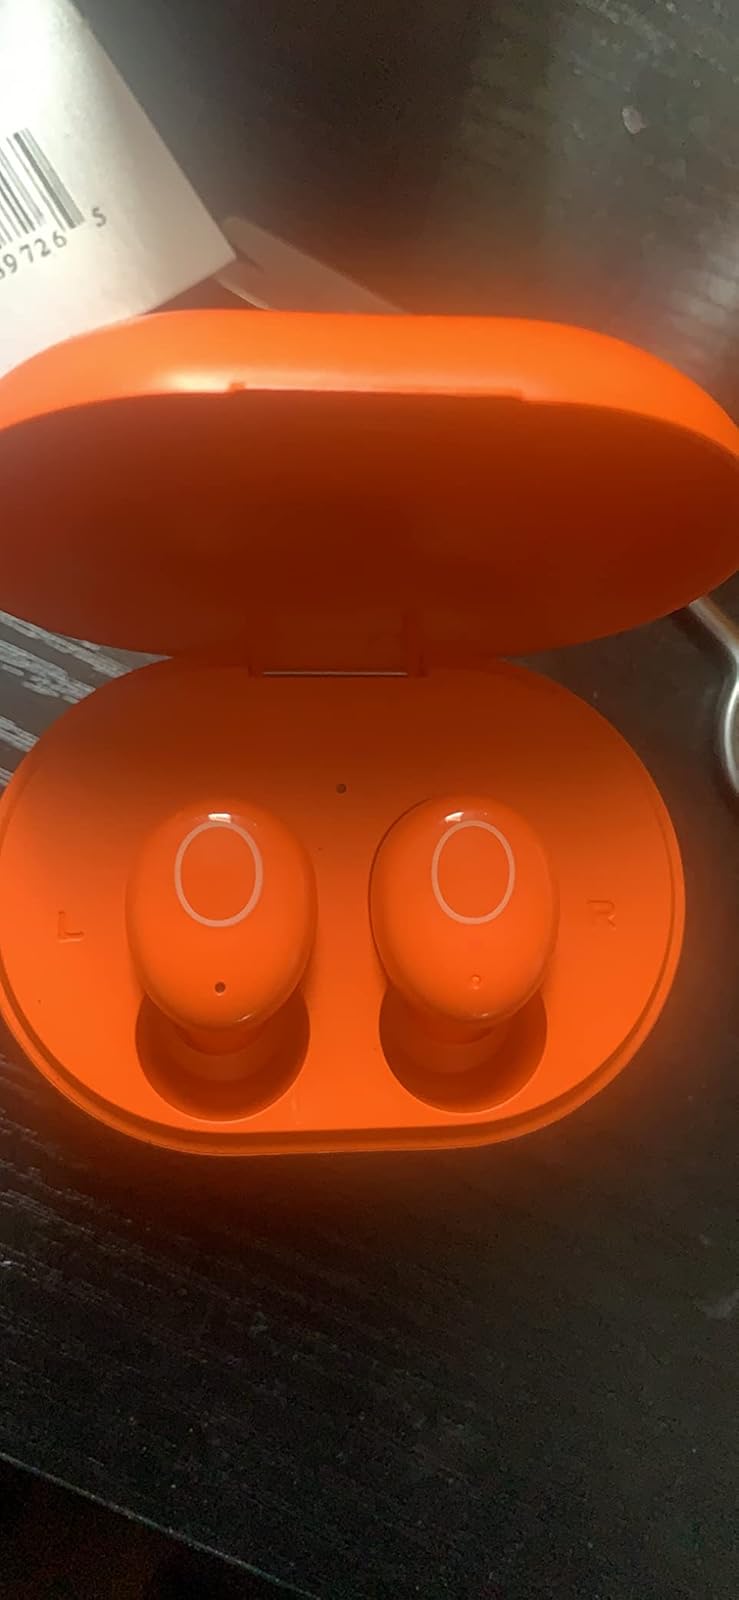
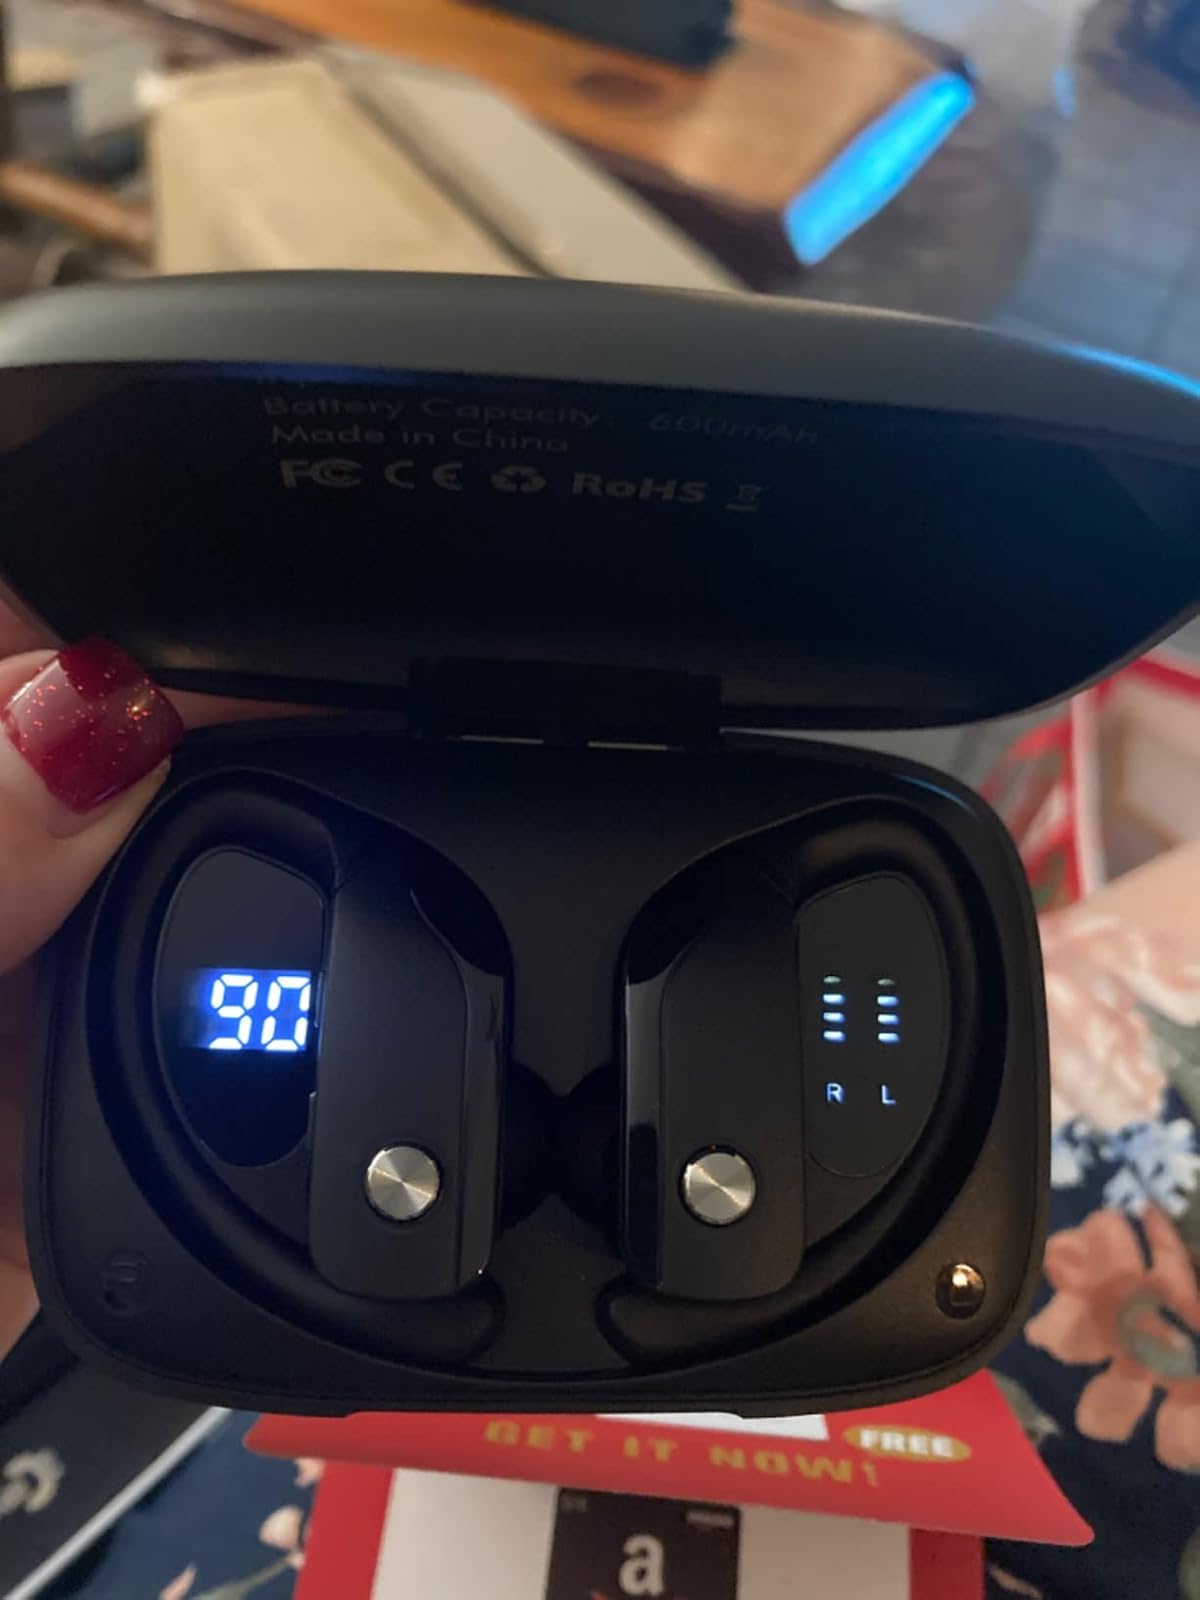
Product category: earbuds
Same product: no